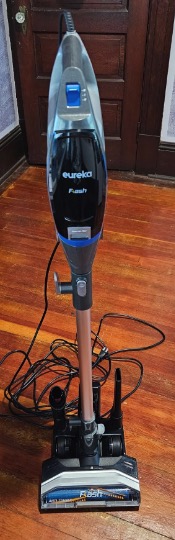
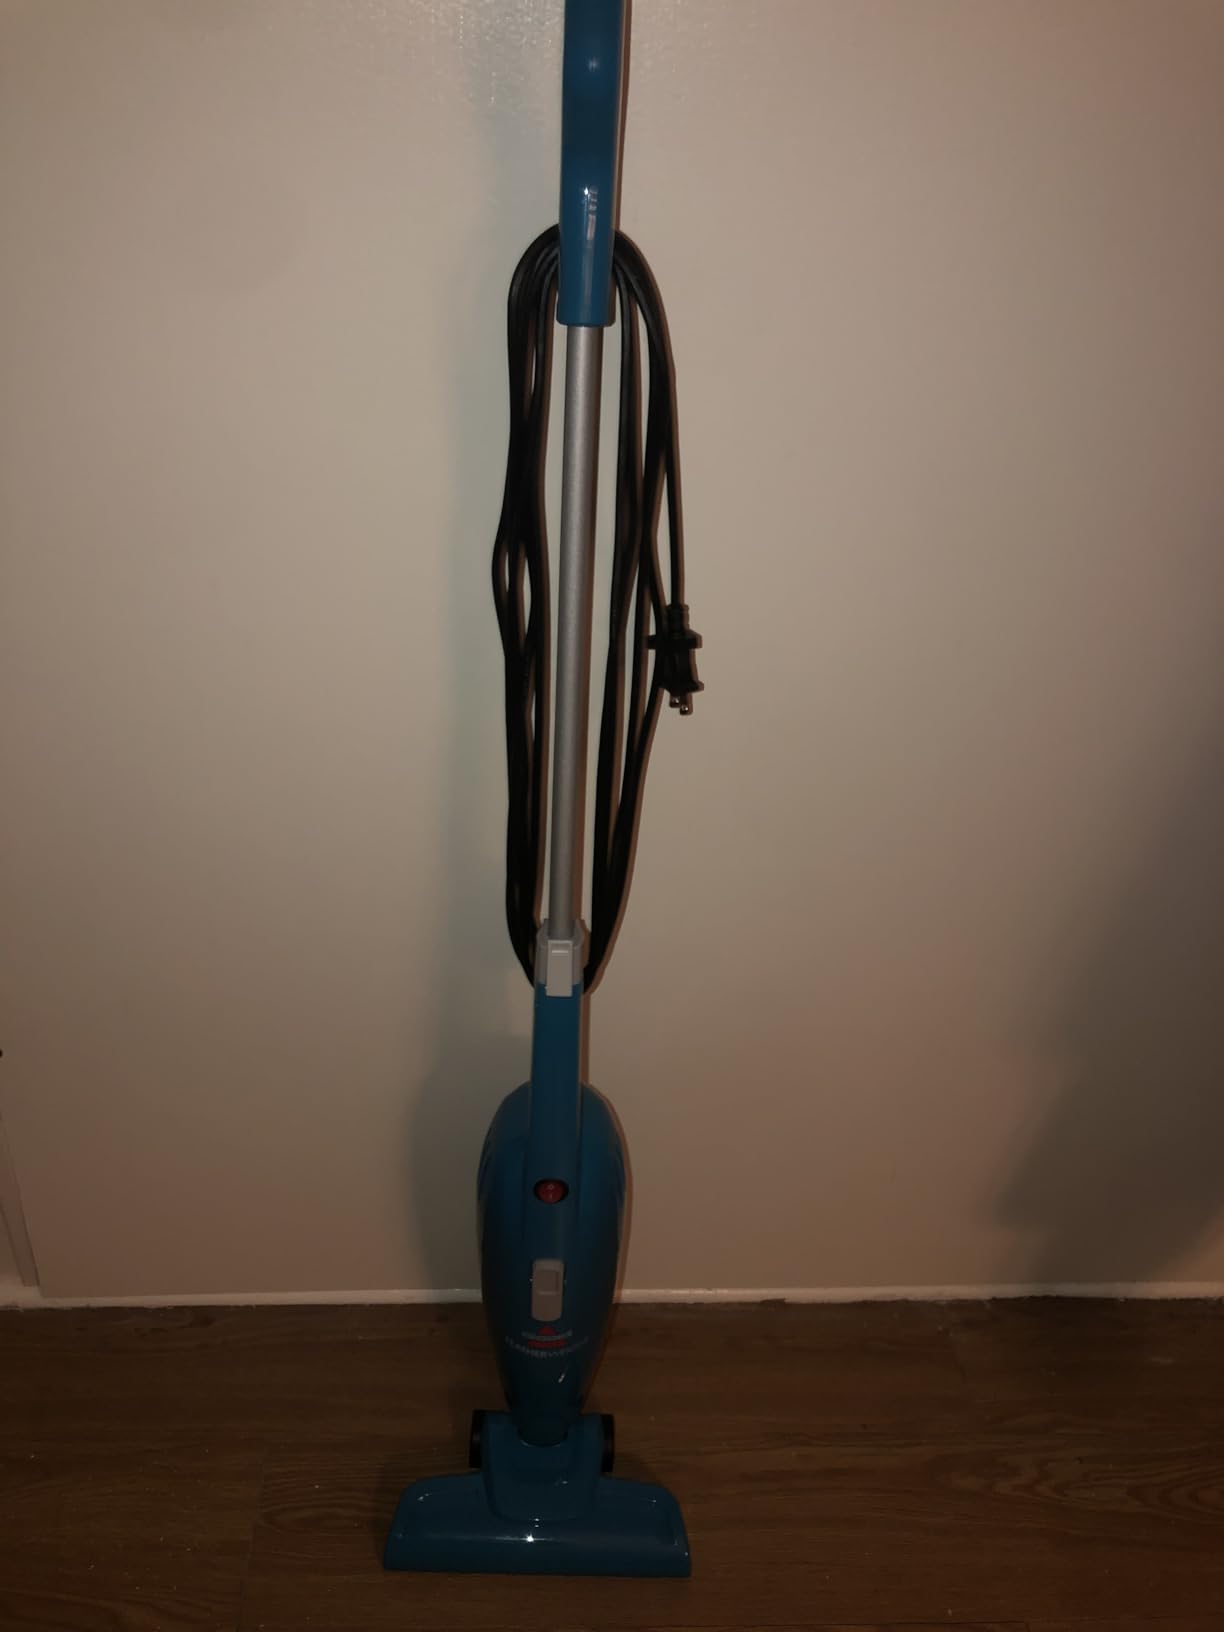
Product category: items_vacuum
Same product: no